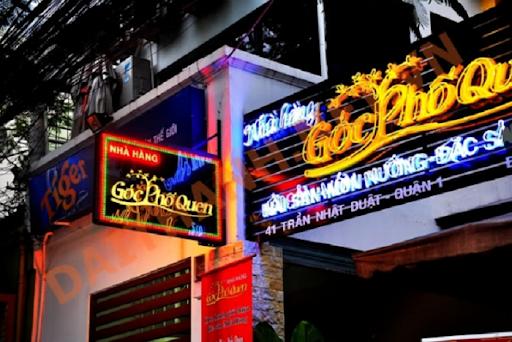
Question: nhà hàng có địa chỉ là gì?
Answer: nhà hàng có địa chỉ là 41 trần nhật duật, quận 1